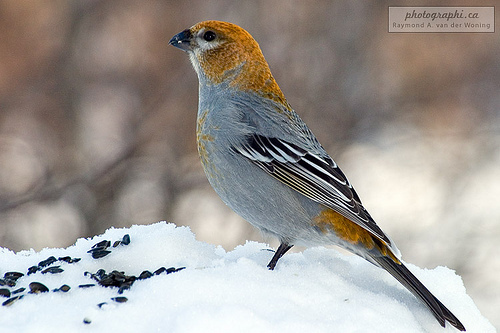
a small bird with a grey underbelly and brown hues.
grey breasted bird with yellow patches, orange crown and black and white striped wings.
a small bird with a grey belly and back, orange head and cap, tiny snout and black and white wings.
this bird has a grey belly and breast with a brown crown and nape.
this bird has a short thick black bill and an orange head and nape, the throat and chest are grey.
this bird has an orange head, which fades into gray on its chest and shoulders, and a few spots of orange on its breast and tail.
a bird with yellow crown and white belly and breast and the bill is short
this bird has a brown crown, black and white primaries, and a grey throat.
this bird has wings that are black and has a yellow heada bird with a gray breast and an orange crown.
Species: Pine Grosbeak